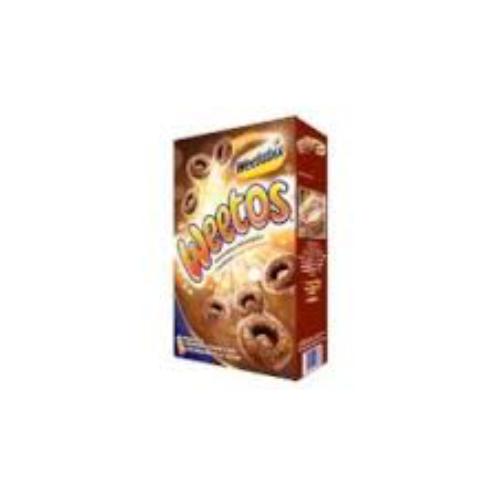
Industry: Food